Describe the emotion expressed in this image:  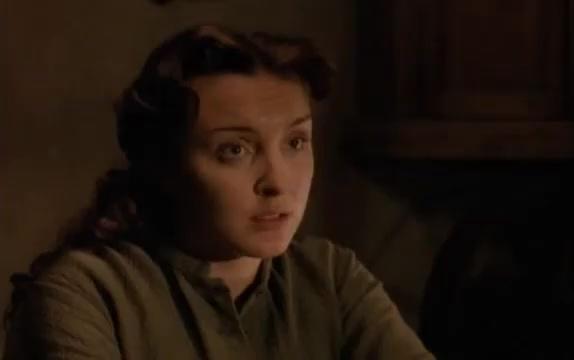
This person displays Pain, valence and arousal with low intensity.